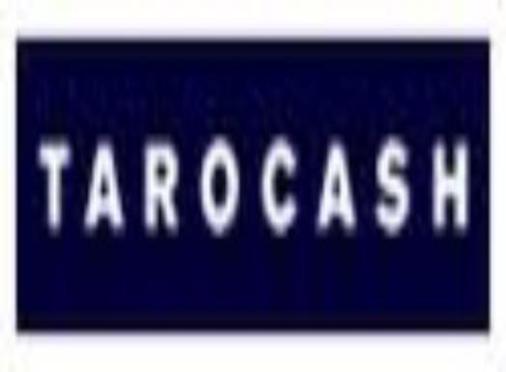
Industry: Clothes